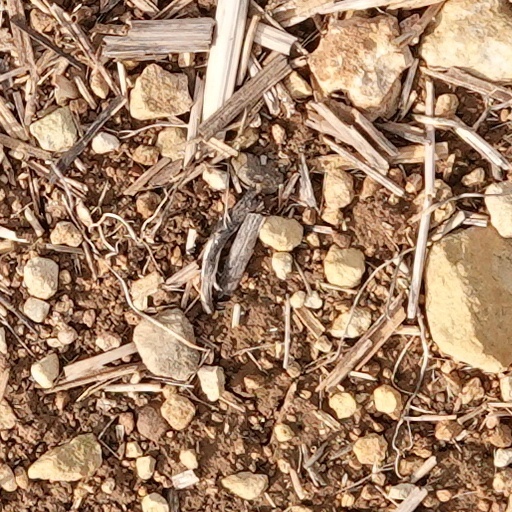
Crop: wheat